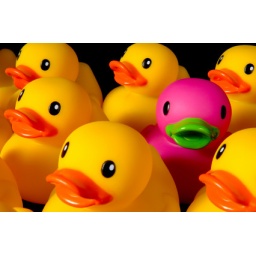
Purple rubber duck surrrounded by yellow rubber ducks to emphasize individuality- on black background